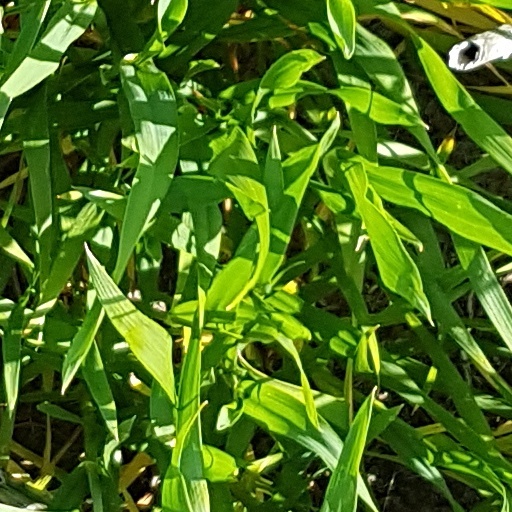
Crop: wheat